Arkadelphia station

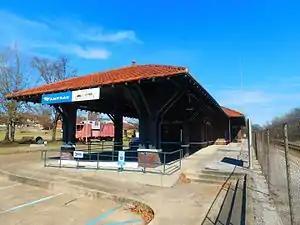
The depot at Arkadelphia in February 2017 with the Amtrak station fenced off.

Arkadelphia station is an Amtrak train station located at 798 South Fifth Street in Arkadelphia, Arkansas, in the restored Missouri Pacific Railroad station. Arkadelphia is a stop for the "Texas Eagle". The station also serves as the headquarters for the regional transit agency.